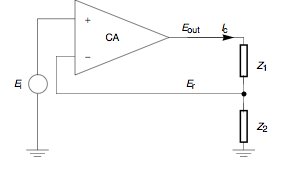
Schéma d'un potentiostat